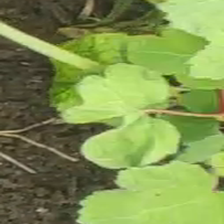
Weed species: Little_Mallow(Malva parviflora)